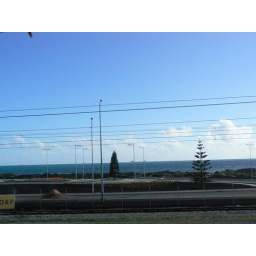
some recently constructed roads near the North Fremantle train station